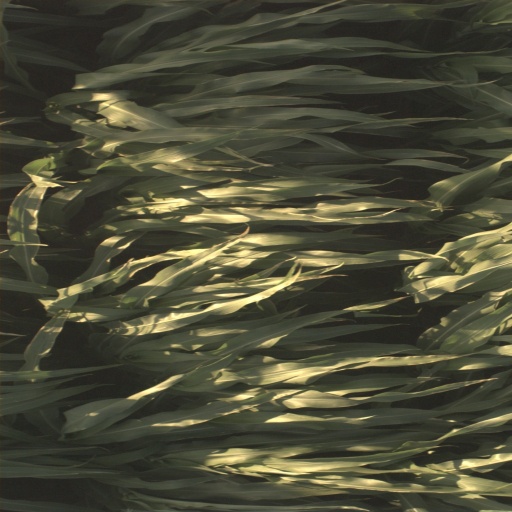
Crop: sorghum